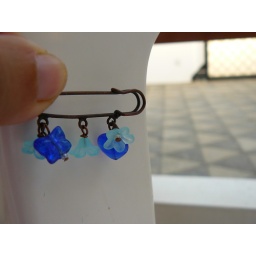
Brooch with frosted blue plastic flowers and Czech glass beads in the shape of a butterfly and a heart.